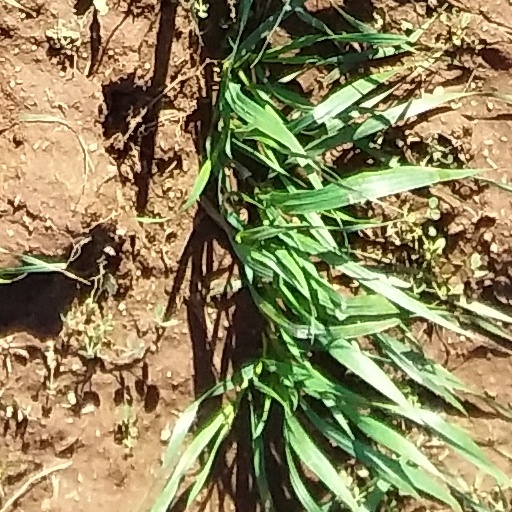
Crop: wheat